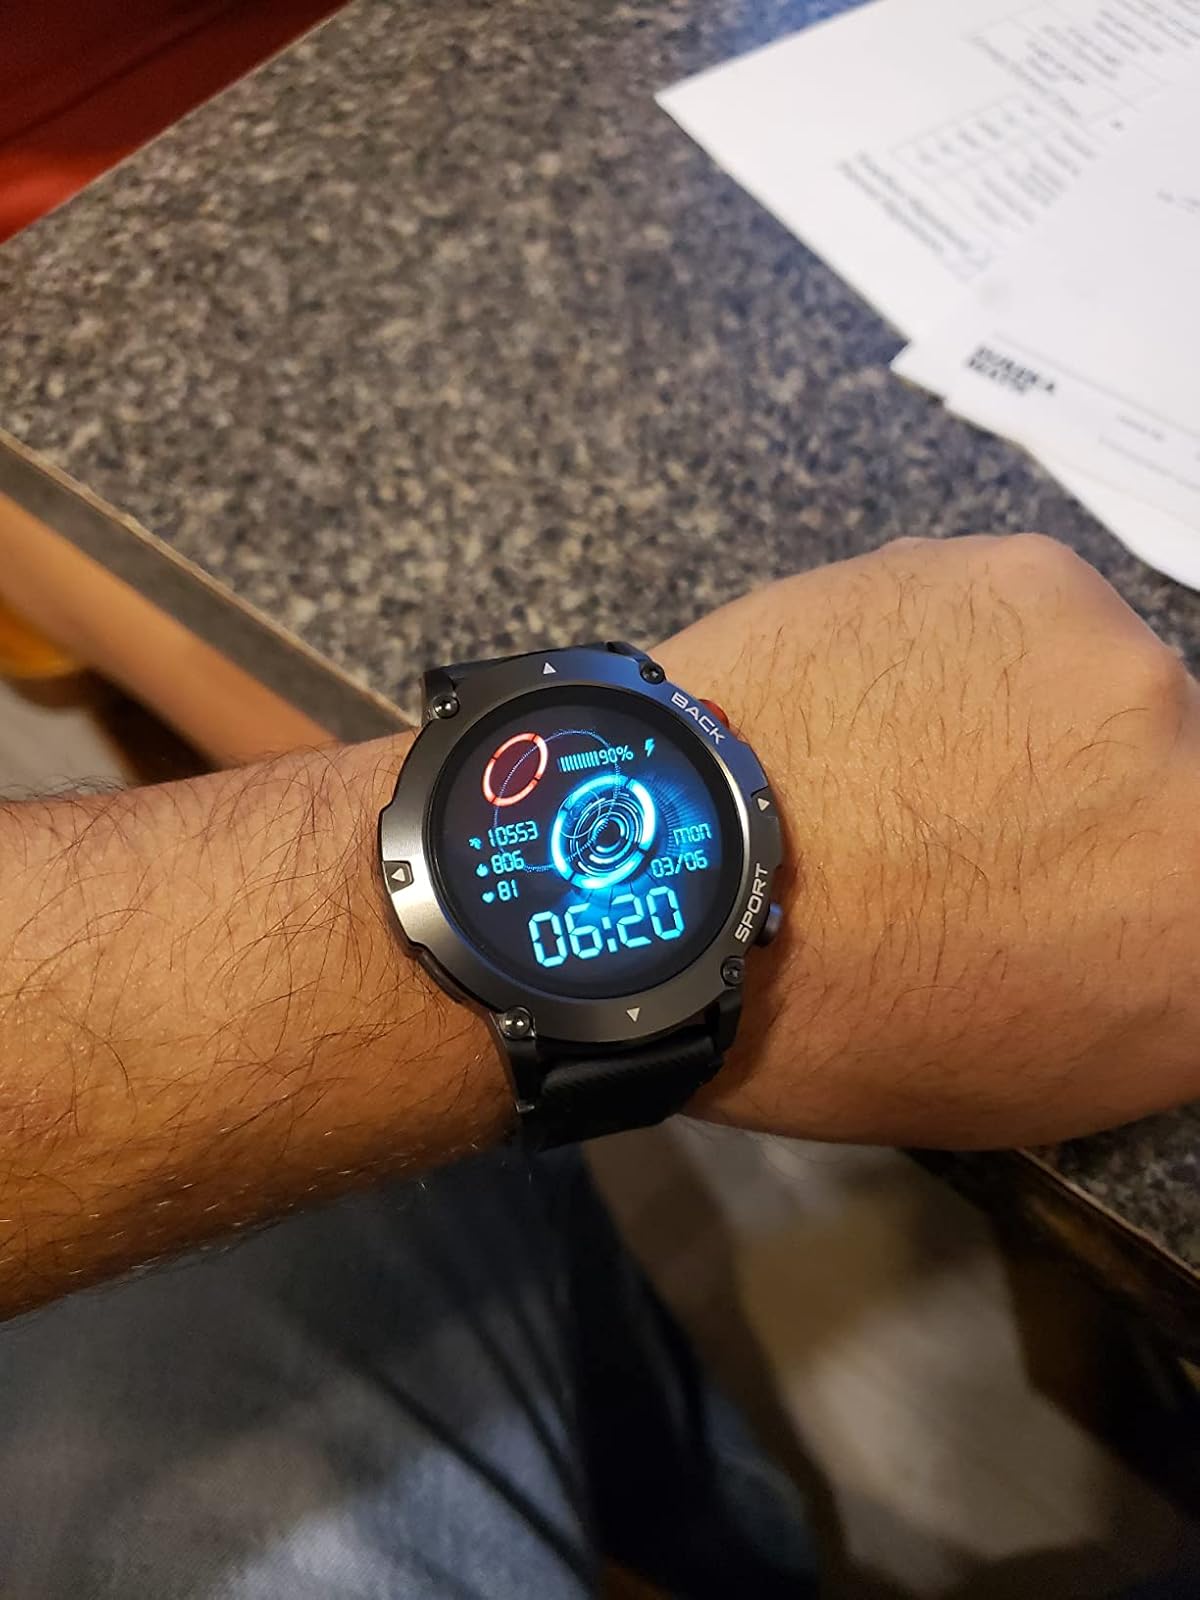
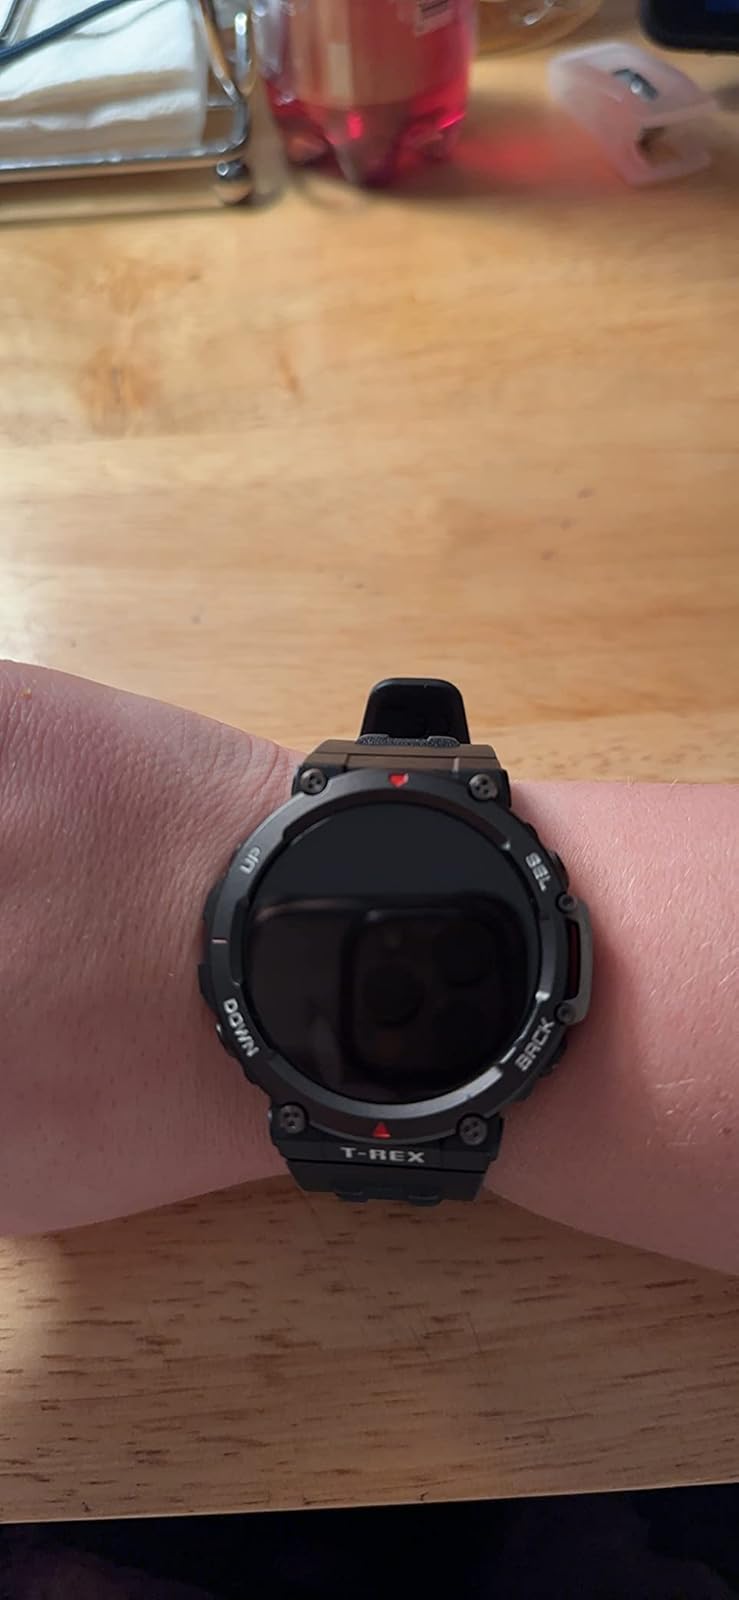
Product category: smartwatch
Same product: no